Ayton Castle, Scottish Borders

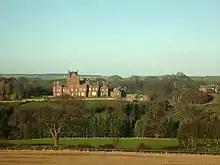
Ayton Castle and grounds

In 1851 William Mitchell-Innes commissioned James Gillespie Graham to build a new castle at Ayton in the Scottish Baronial style in red sandstone. In 1860 architect David Bryce extended the drawing room and added a billiard room, with further additions between 1864 and 1867 by James Maitland Wardrop. Extensive interior redecoration was carried out in 1875 by Bonnar & Carfrae, still largely extant, with stencilled imitation silk damask. In addition to the elaborate offices and stables block, all in red sandstone, Ayton Castle boasts a beehive type 16th-century dovecote, restored in 1745 and 2015, and a magnificent South Lodge in Scots Baronial with archway and screen walls in red sandstone.